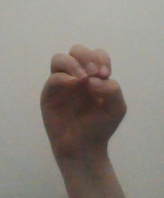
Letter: ha